Ferrari 290 S

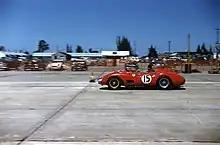
Ferrari 290 S during practice of 1957 12 Hours of Sebring

Both cars debuted at the 1000 km Buenos Aires in 1957. The first car s/n 0646, was driven by Eugenio Castellotti, Luigi Musso and Maurice Trintignant, and managed to qualify at a second place. In the actual race the car has retired around half-way with an ignition problems. Musso has changed the team and supported the winning 290 MM’s crew. The engine was upgraded to 315 S specification for Sebring race by March, and the car was subsequently destroyed at the tragic 1957 Mille Miglia in the final 335 S guise.